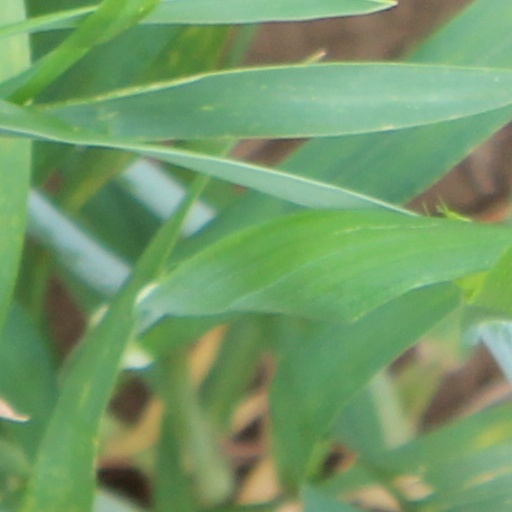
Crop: wheat